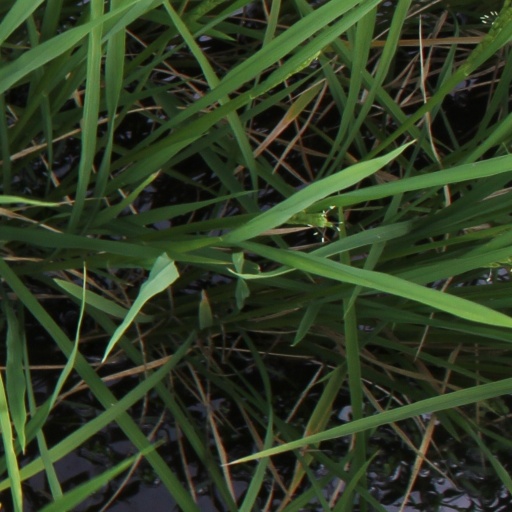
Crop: rice